Saint-Restitut

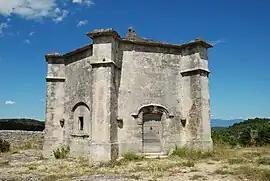
Chapel of the Saint-Sépulcre

Saint-Restitut is a commune in the Drôme department in southeastern France.